Glen Ash

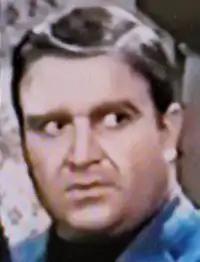
Glen Ash in Petticoat Junction 1969

Glen Ash, also billed as Glenn Ash, was an American actor and comedian. In 1948 Glen Ash was stationed in Tokyo, Japan, with the 16th Communication Squadron (TAF) as a lineman and repairman. He was a corporal in the United States Air Force. He began to play a J-45 Gibson guitar owned by PFC Lester St. Andrie and after a couple of months could play the chords of almost any song he heard. Glen left the Air Force and went to Florida, where he appeared for a few years before leaving for California. He could play the banjo and fiddle along with guitar. In 1965 he made an appearance in Baton Rouge, Louisiana, where he reunited with St. Andrie, who was a United States Army recruiter.